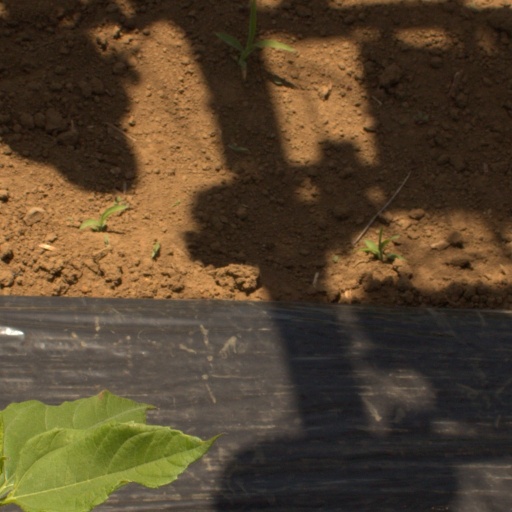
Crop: Jerusalem artichoke